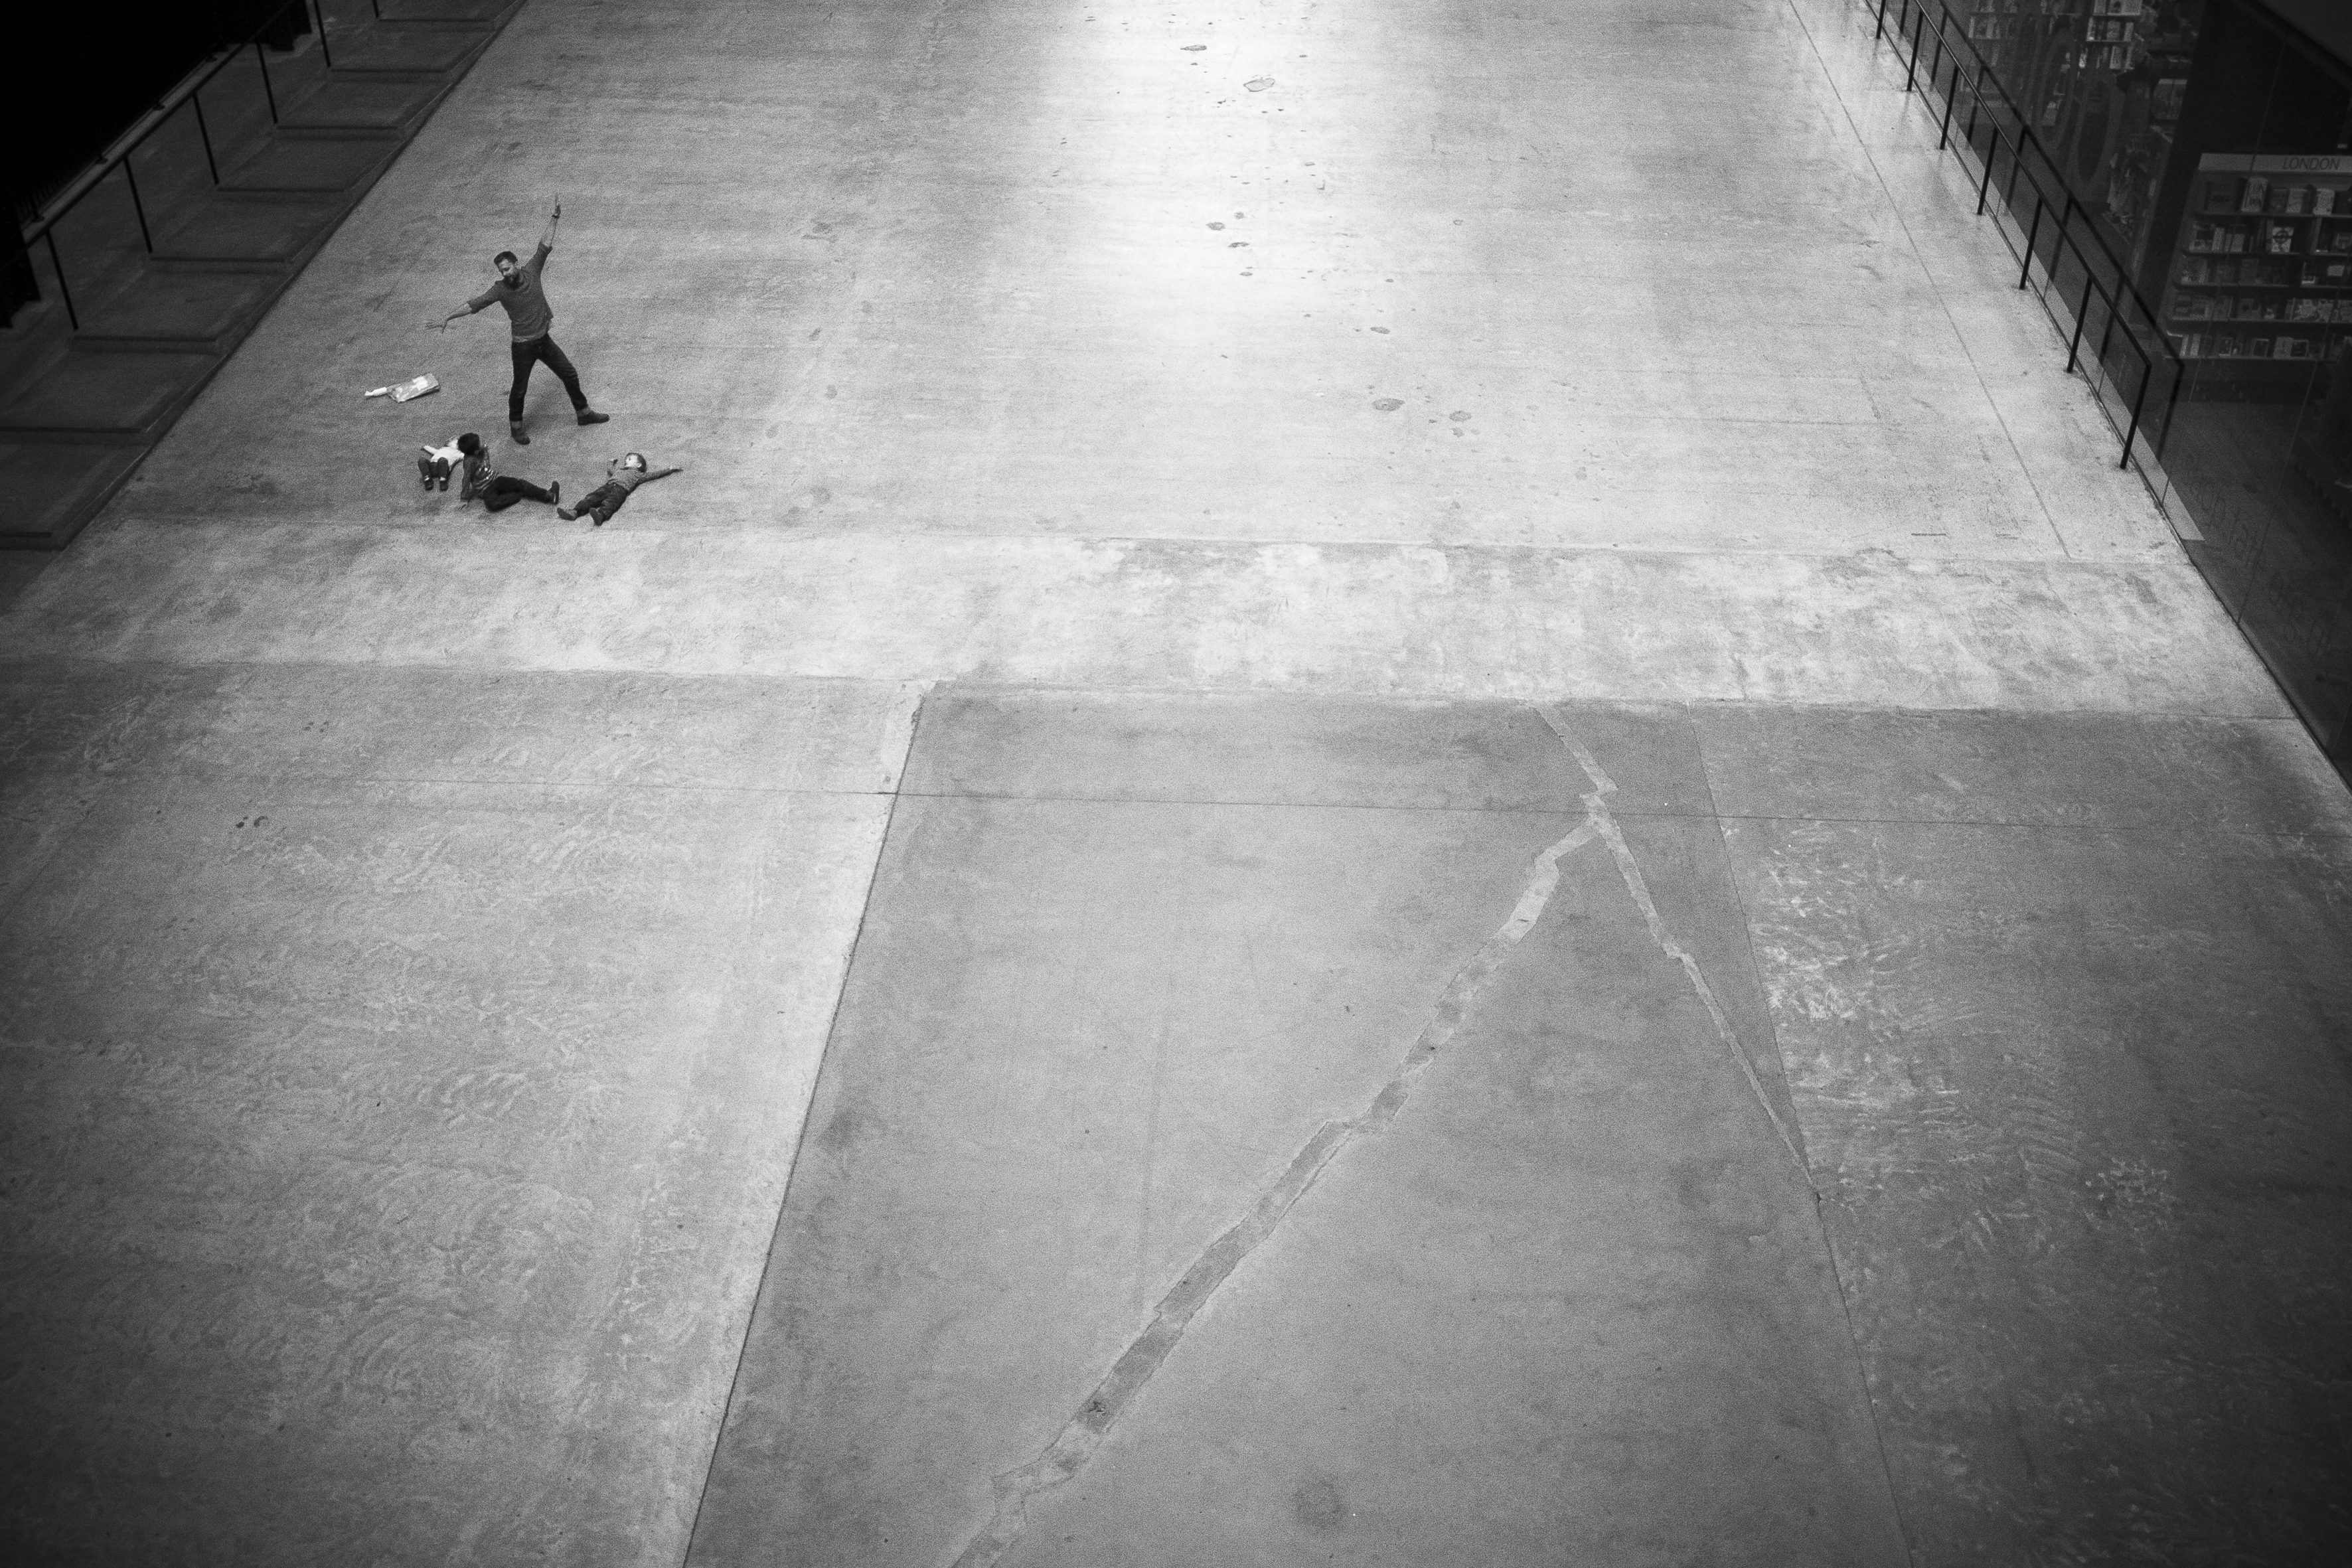
wing, light, black and white, white, street, photography, texture, urban, wall, travel, fujifilm, line, color, shadow, darkness, black, monochrome, uk, england, bw, blackandwhite, blackwhite, london, symmetry, ngc, photograph, noiretblanc, image, fuji, shape, fujixt1, fujix, monochrome photography